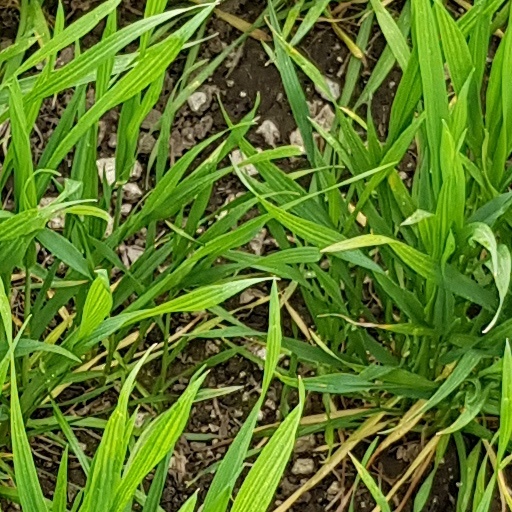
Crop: wheat